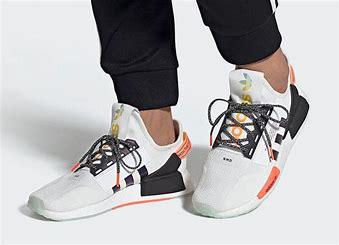
Brand: Adidas
Model: NMD_R1 V2